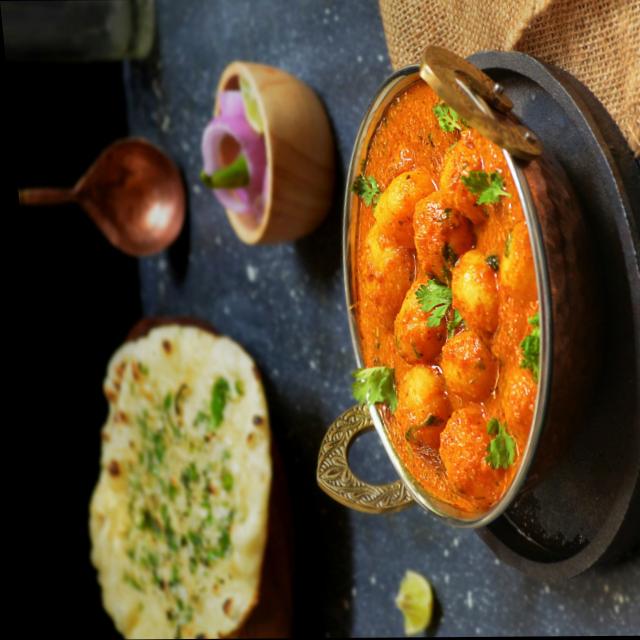
Dish: dum_aloo